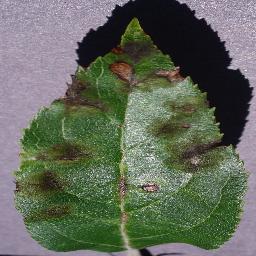
Label: Apple___Apple_scab